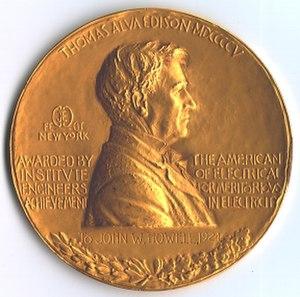
La médaille IEEE Edison est décernée par l'Institute of Electrical and Electronics Engineers « pour une carrière de réalisations méritoires dans la science, le génie électrique électrique ou les arts électriques ». C'est la médaille la plus ancienne et la plus convoitée dans ce domaine de l'ingénierie aux États-Unis. Le prix consiste en une médaille d'or, une réplique en bronze, une petite réplique en or, un certificat et une rétribution. La médaille Edison ne peut être décerné qu'à une personne